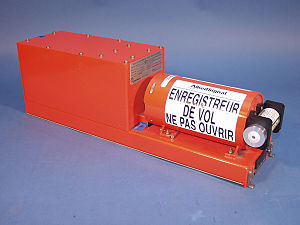
Sort boks
Et eksempel på en ”sort” boks.
Den sorte boks er en populær betegnelse for et af de vigtigere værktøjer til at opklare flystyrt med. Den sorte boks er i virkeligheden orange, for at man nemmere kan finde dem blandt vragdele – og der er to forskellige: